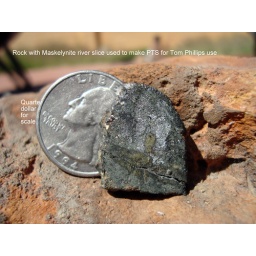
My unclassified rock with green minerals and maskelynite as seen in PTS